North Macedonia–Ukraine relations

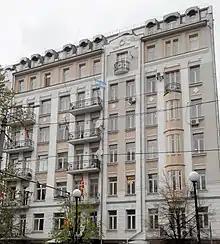
Embassy of North Macedonia in Kyiv

In 2011, a number of buses built in a factory in the city of Lviv, western Ukraine, were exported to North Macedonia, numbering close to 100. Ukrainian buses are used in Skopje, the capital of North Macedonia. As of that year, the Lviv bus plant was the sole supplier of buses to North Macedonia.